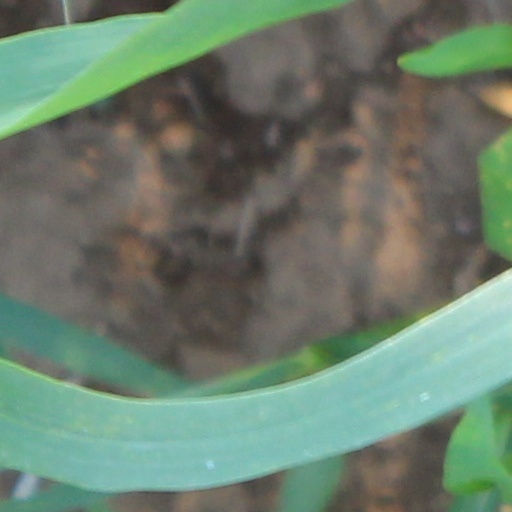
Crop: wheat